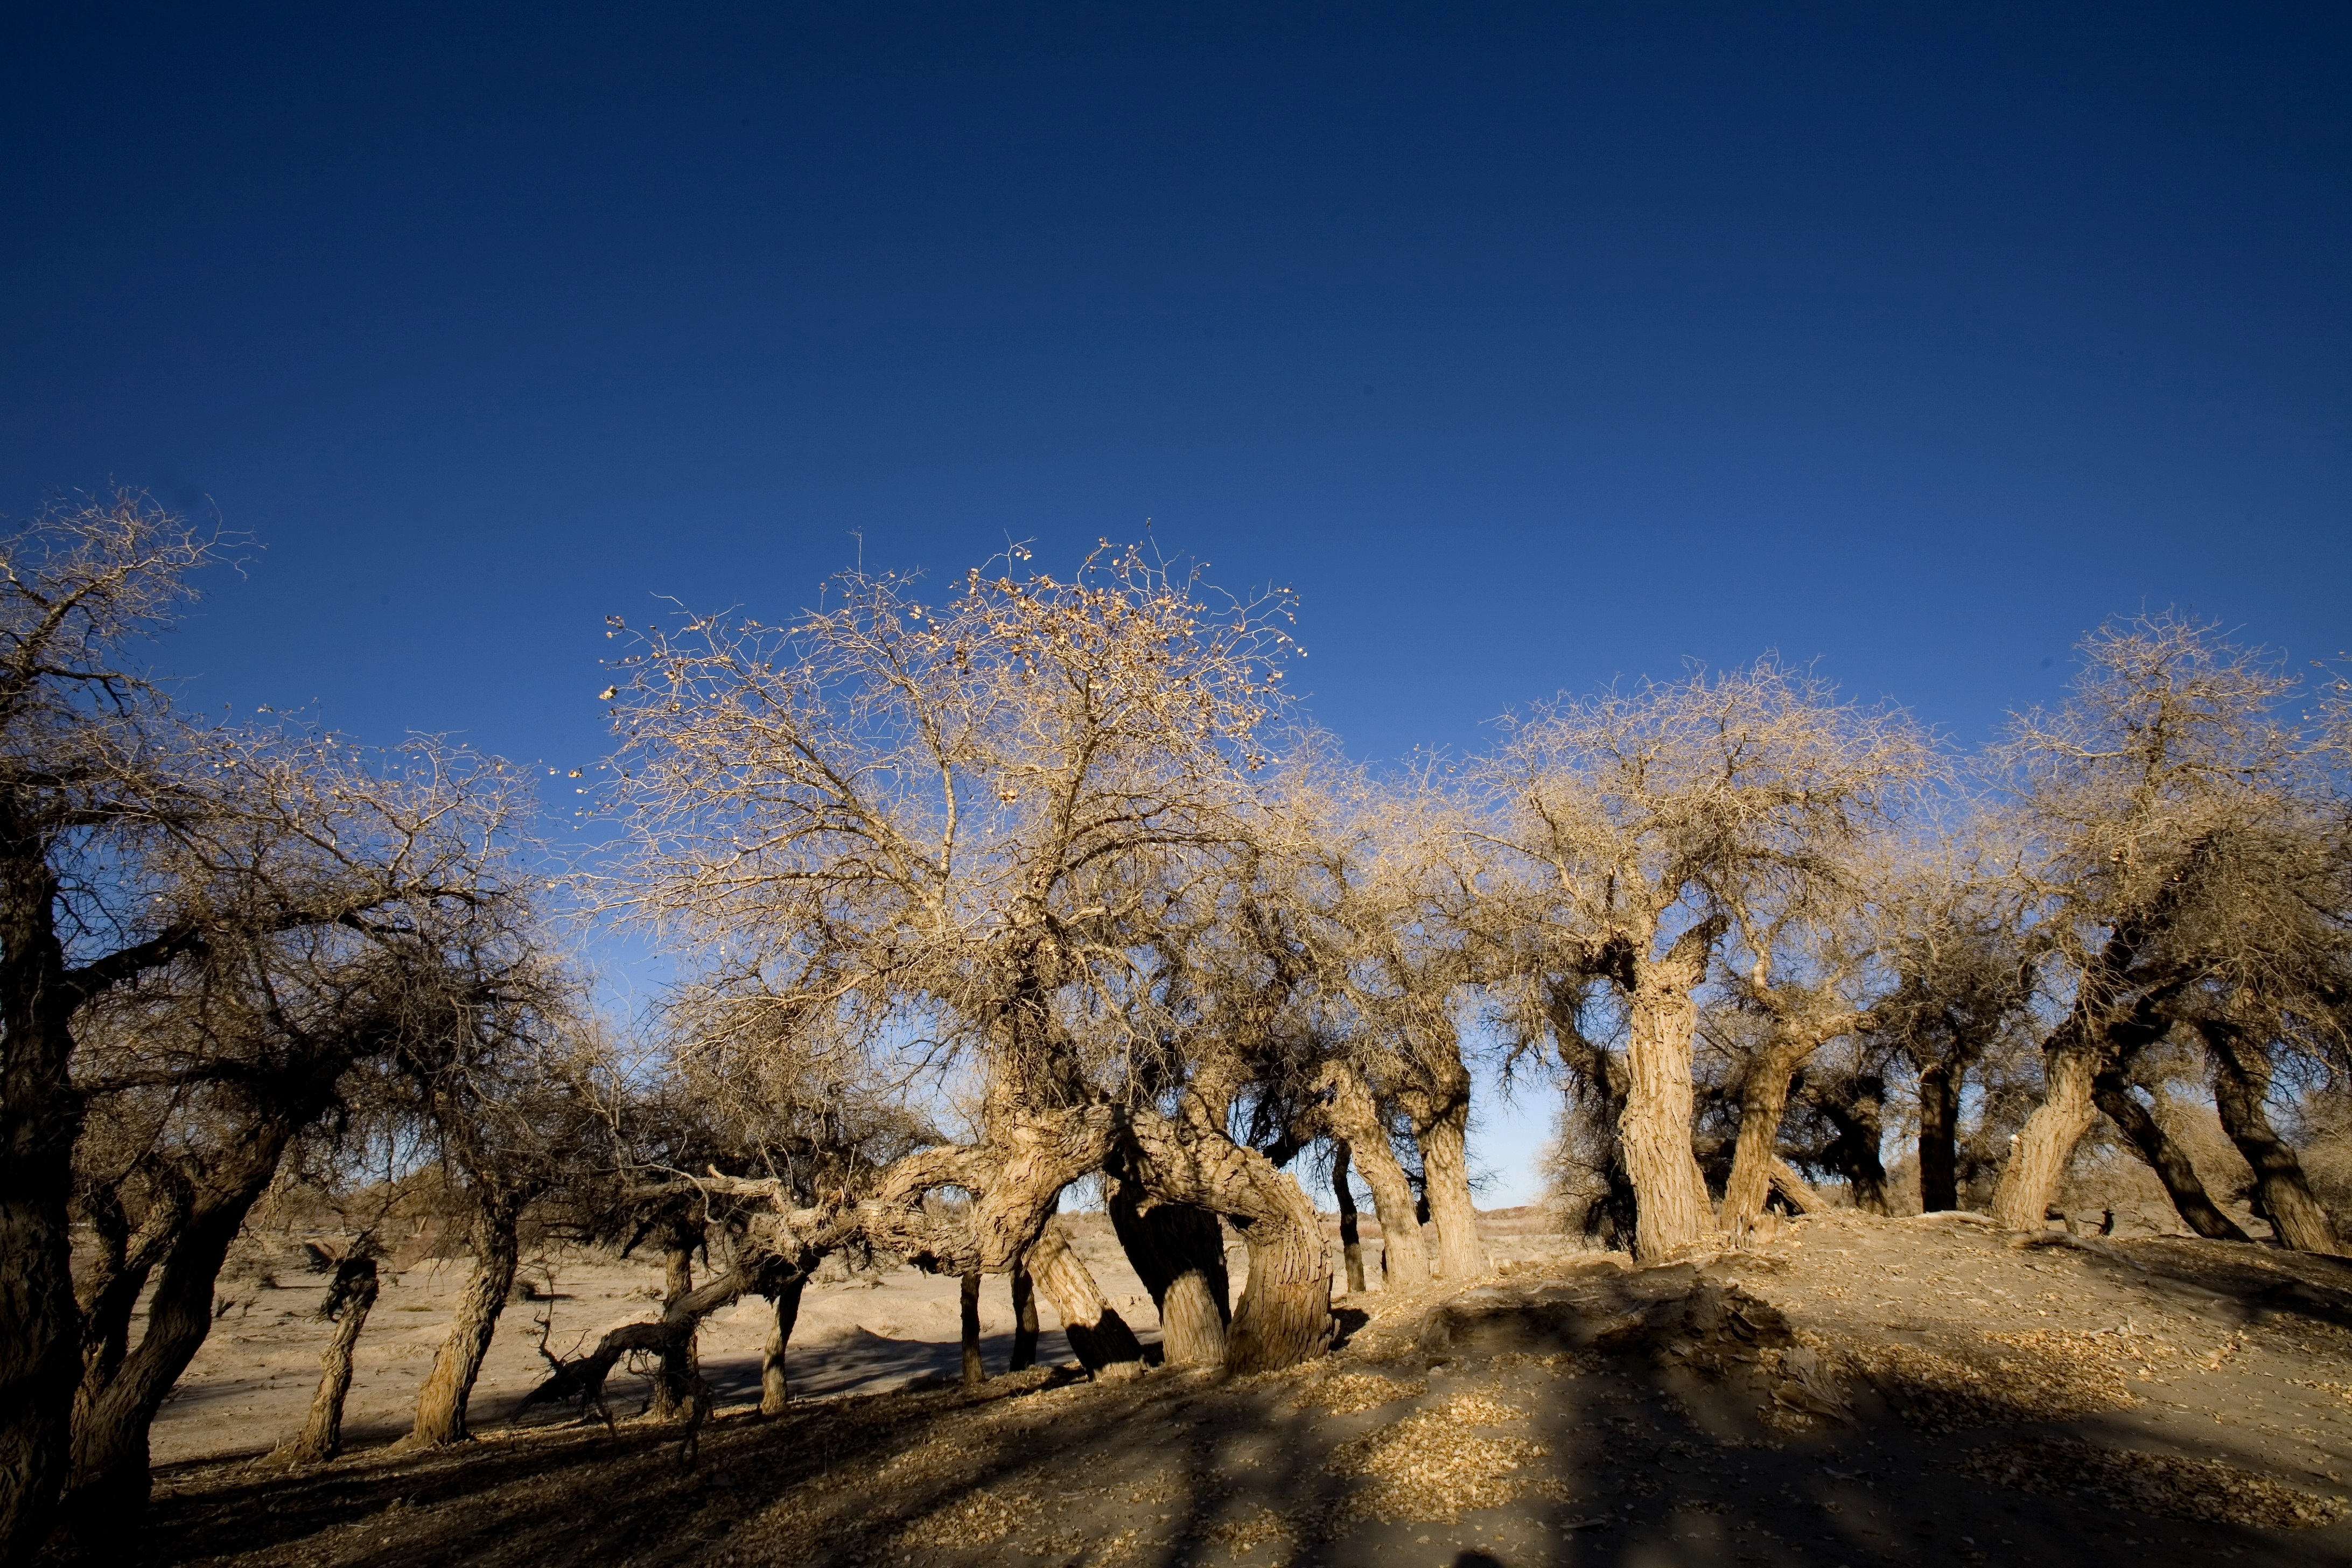
landscape, tree, nature, grass, branch, snow, winter, cloud, plant, sky, sunlight, morning, desert, frost, dawn, dusk, evening, autumn, season, savanna, populus, rural area, natural environment, woody plant